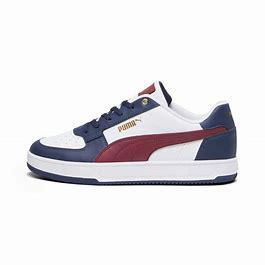
Brand: Puma
Model: Caven